Berenberg family

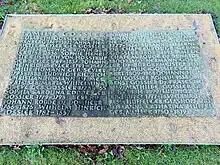
Grave of the Gossler family, including Elisabeth Berenberg, Ludwig Erdwin Seyler, Johann Heinrich Gossler and Hermann Gossler

Johann Hinrich Gossler and Elisabeth Berenberg's eldest daughter, Anna Henriette Gossler, was married to Ludwig Erdwin Seyler, a son of the famous theatre director Abel Seyler. In 1788, Johann Hinrich Gossler took on his son-in-law as a partner in the firm, and after Gossler's death in 1790, Seyler became head of the firm, which was renamed "Joh. Berenberg, Gossler & Co." in 1791. He held several public offices in Hamburg and served as President of the Commerz-Deputation 1817–1818. During the Napoleonic War, Seyler temporarily moved the headquarters of the Berenberg company to the house of his son-in-law, Gerhard von Hosstrup. L.E. Seyler and Anna Henriette Gossler's children were briefly co-owners of Berenberg Bank, and they have many prominent descendants in Hamburg and Norway with family names such as von Hosstrup, Wegner and Paus.